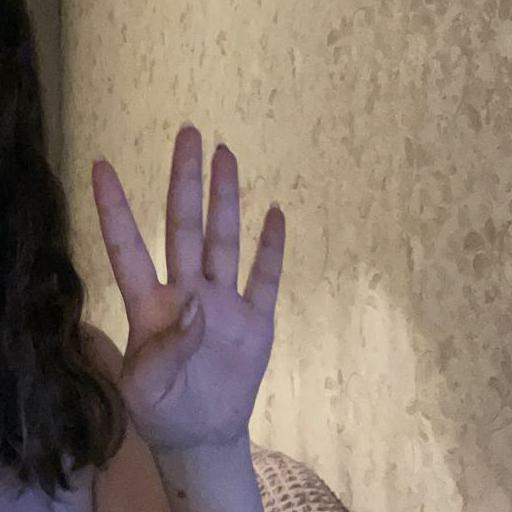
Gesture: four